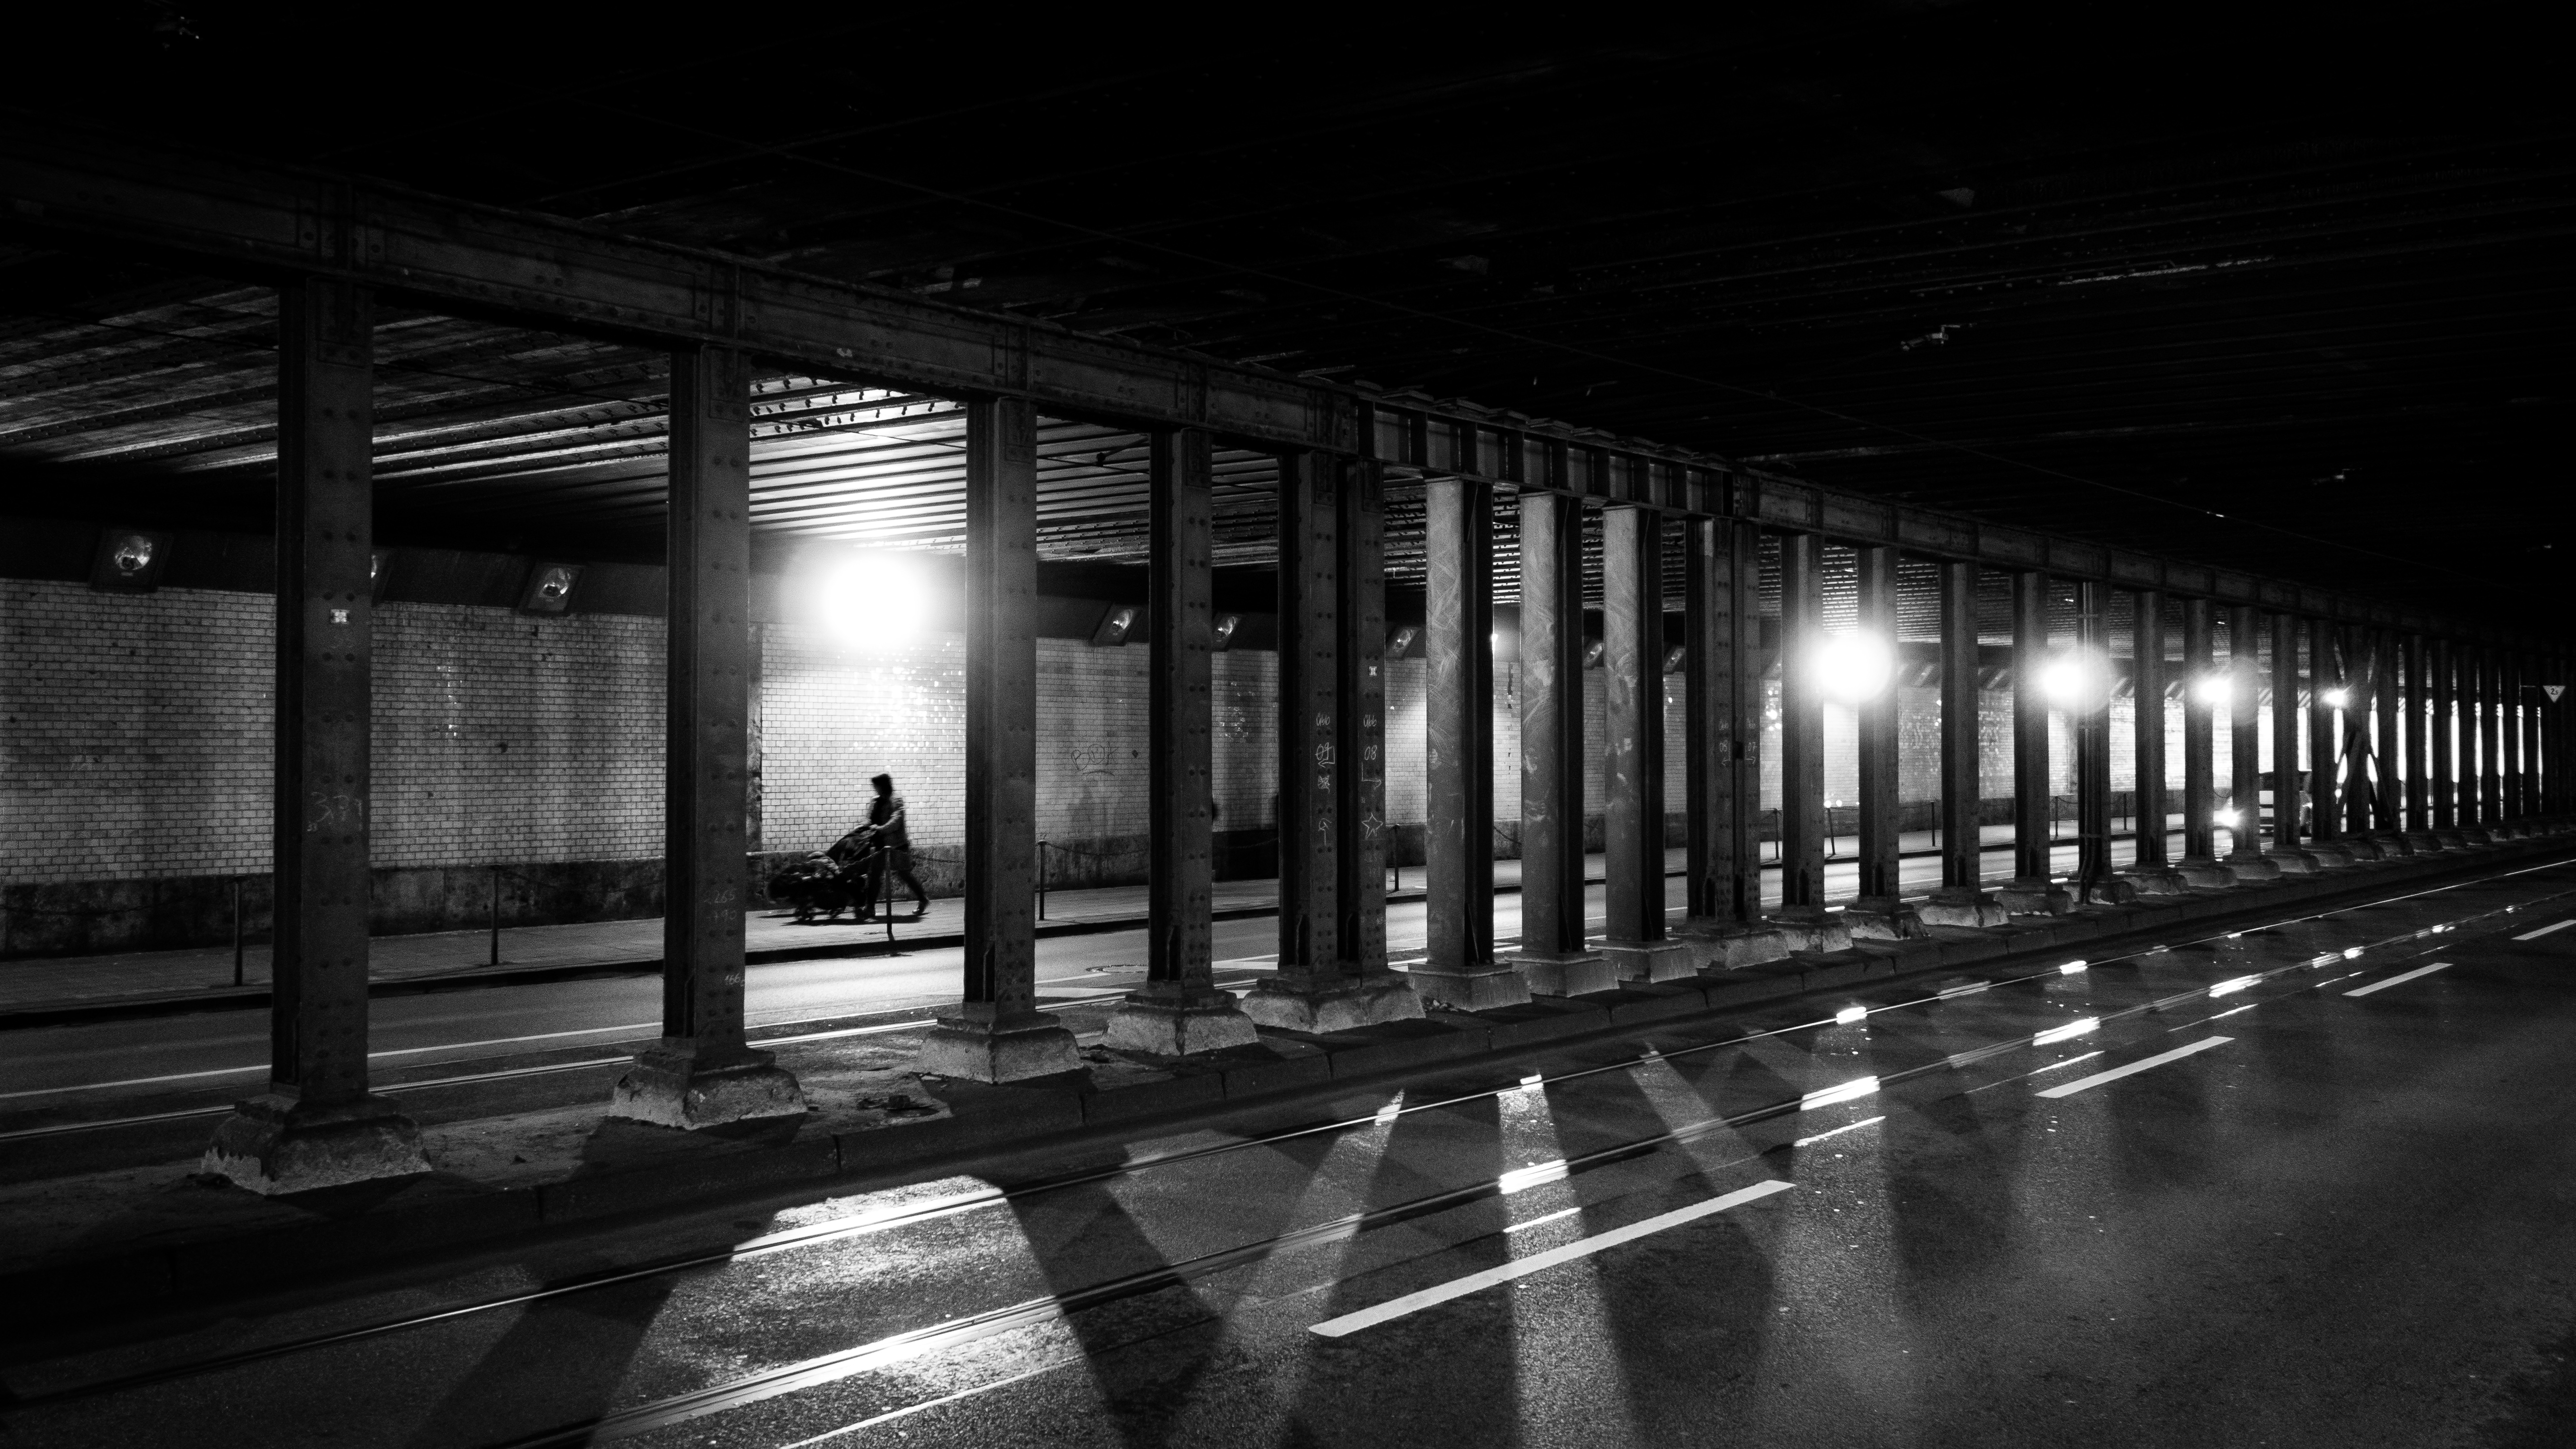
silhouette, light, black and white, white, bridge, street, night, photography, tunnel, underground, line, reflection, contrast, darkness, black, monochrome, lighting, baby, public transport, mom, symmetry, buggy, shape, sonystreetphotographer, n rnberg, sonyphotographer, urban area, monochrome photography, film noir